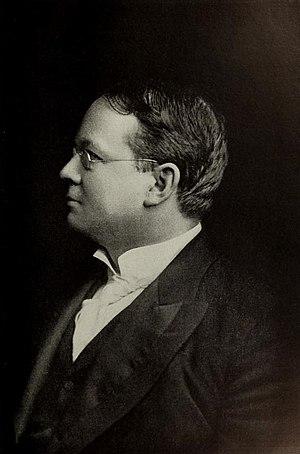
William Rainey Harper, né le 24 juillet 1856 à New Concord et mort le 10 janvier 1906 à Chicago, est une figure du monde académique et un linguiste américain.